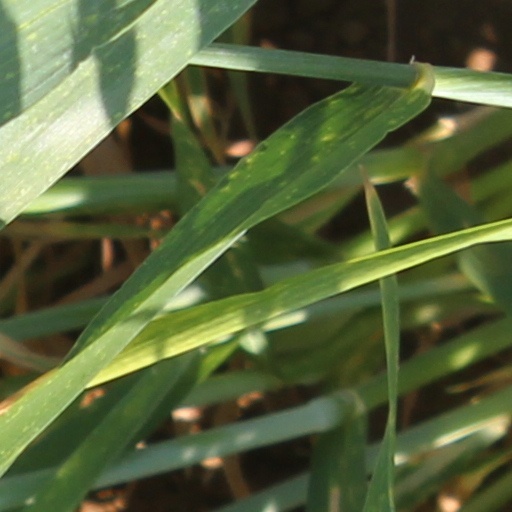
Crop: wheat